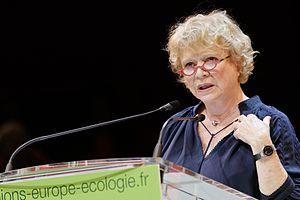
Eva Joly au meeting final de la campagne pour les régionales françaises de 2010 d'Europe Écologie au Cirque d'hiver de Paris.